Yeshivat Hesder Petah Tikva

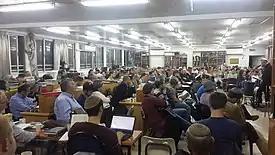
Evening study session

Yeshivat Hesder Petah Tikva was established by Rabbi Yuval Cherlow, Rabbi David Stav, and Rabbi Shai Piron, founders of the Tzohar Foundation, a moderate Orthodox organization that promotes ties between religious and secular Jews in Israel. The yeshiva, which embraces a modern Orthodox educational philosophy, combines Torah study with military service. The yeshiva also serves as an institute for teacher training under the auspices of the College for Religious Studies in Rehovot, and operates a religious high school.